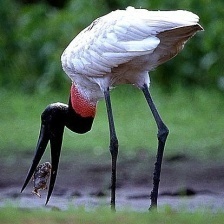
Species: JABIRU
Scientific name: JABIRU MYCTERIA
ImageNet parent category: white_stork